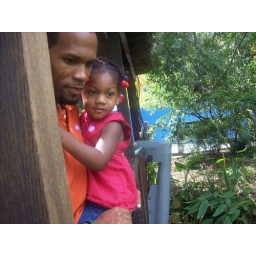
Camryn and Daddy look at the turtles and fish in the pond